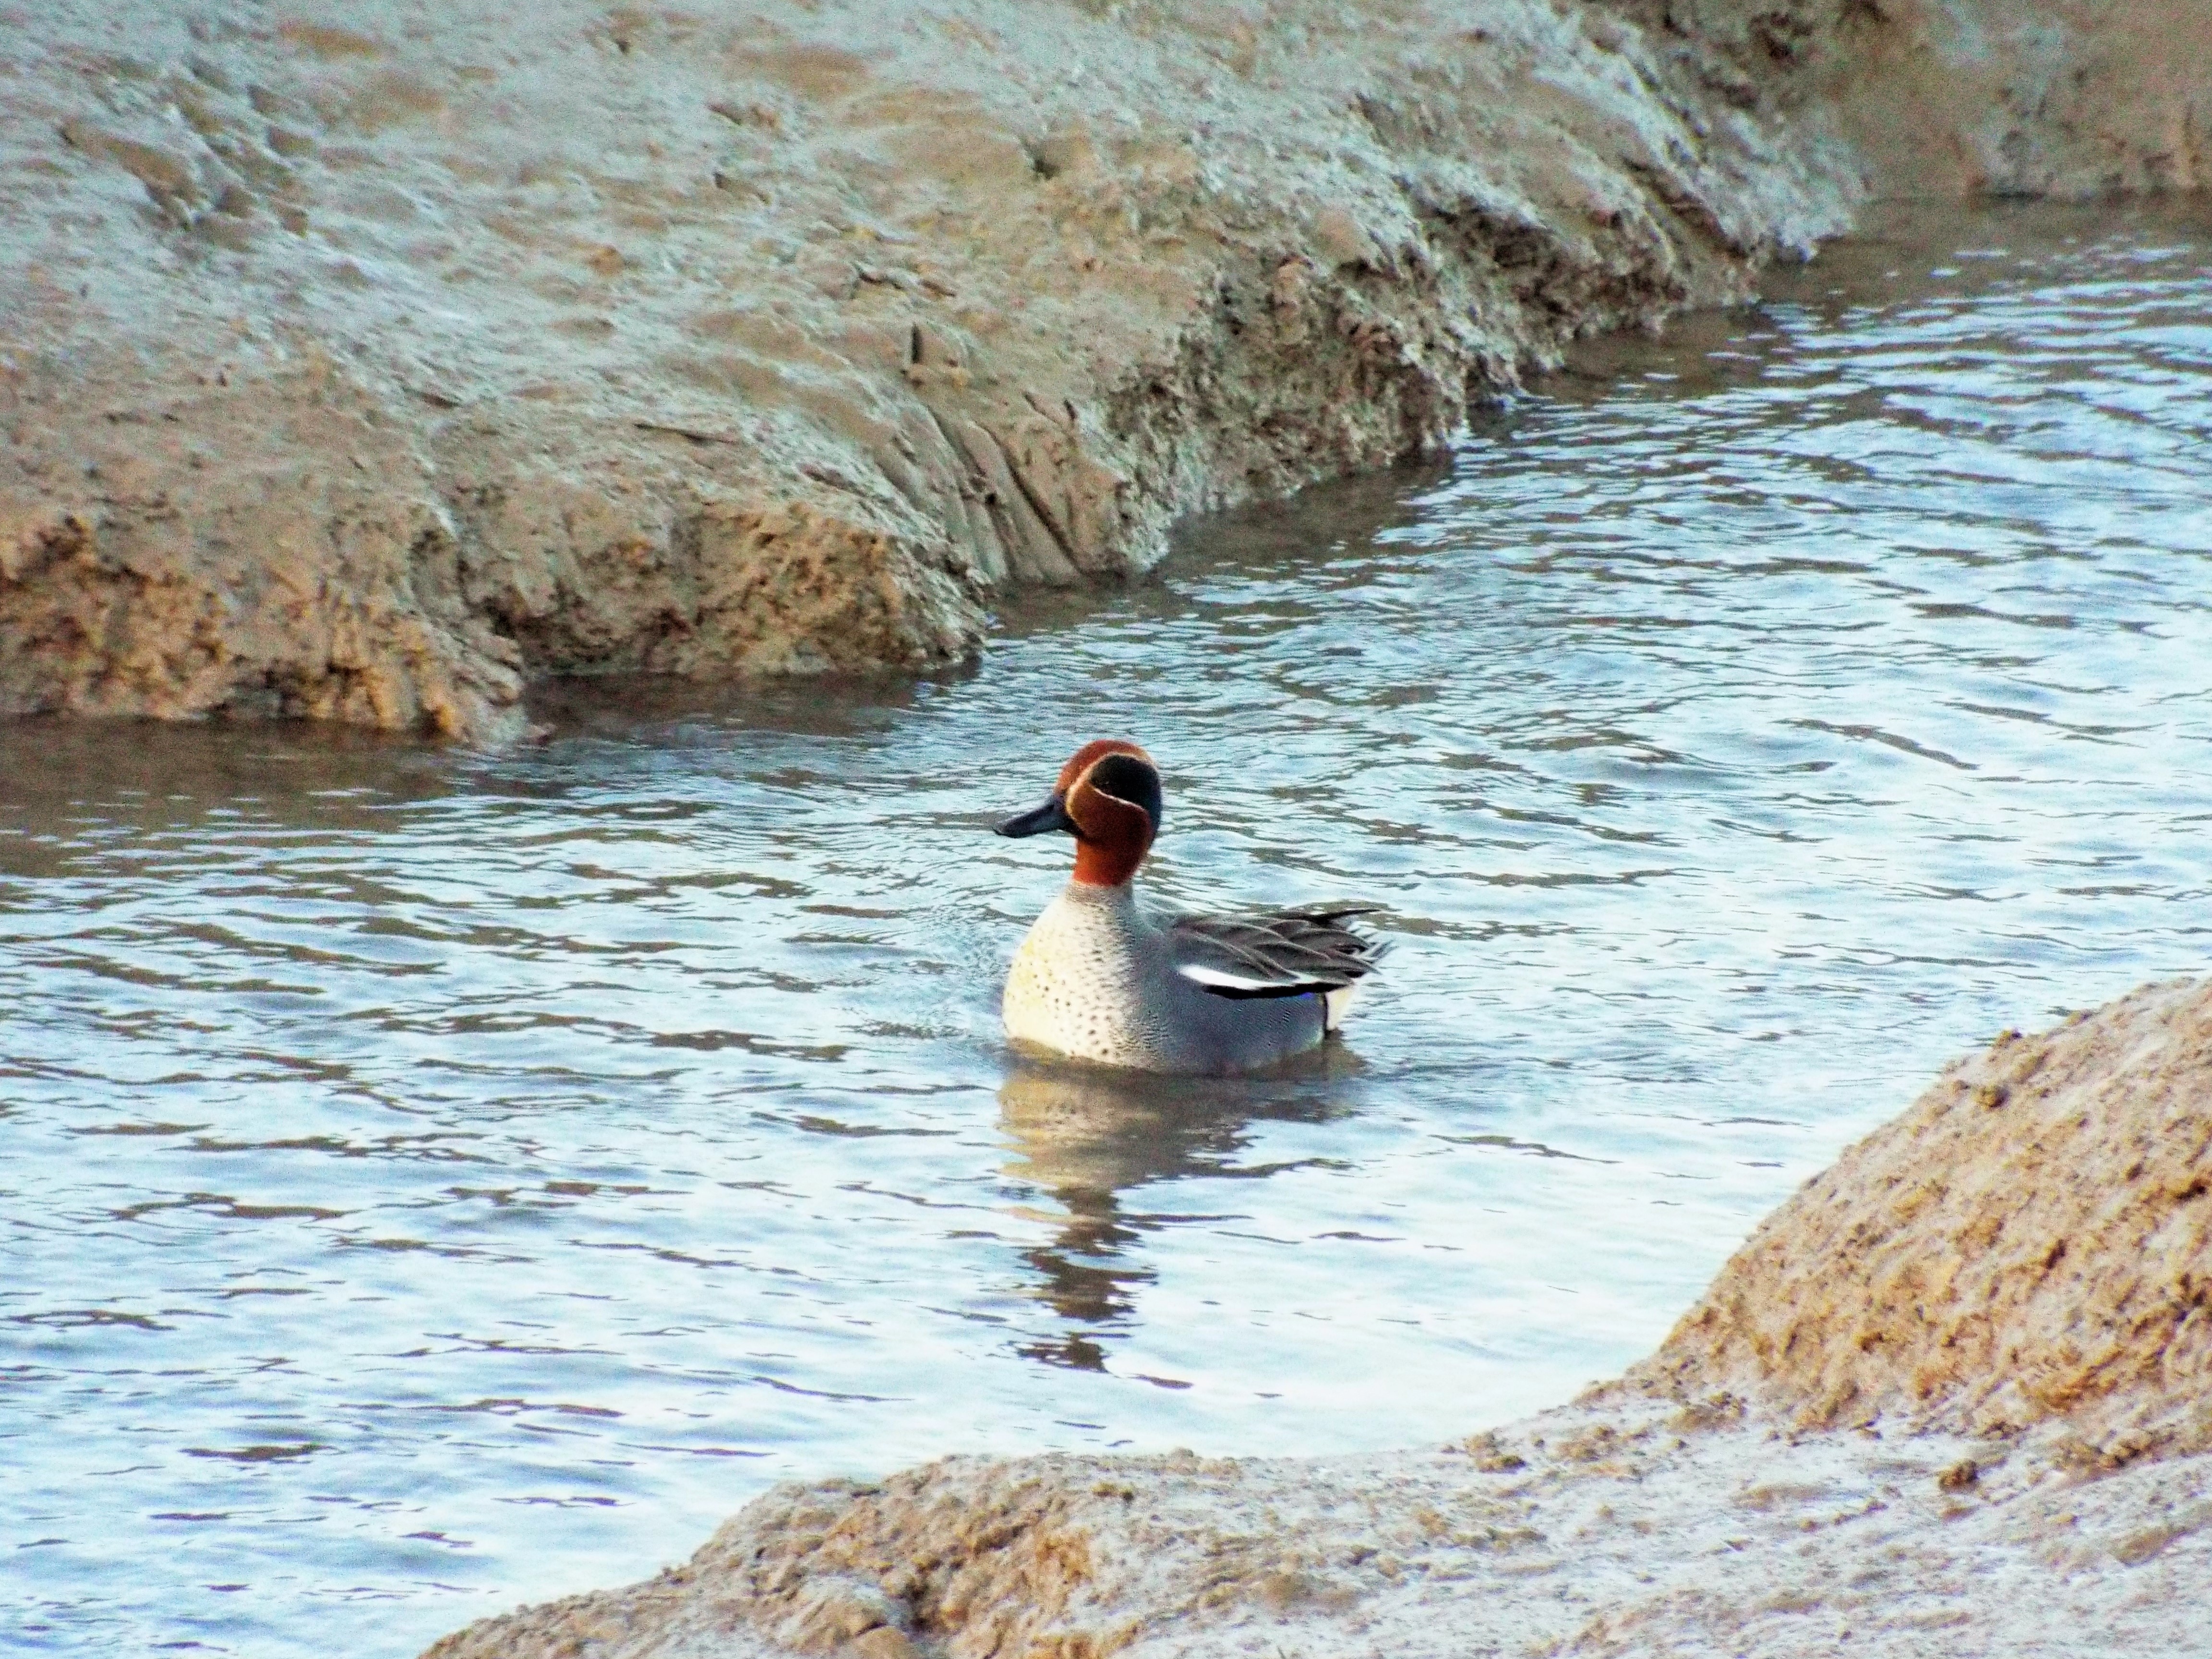
sea, water, bird, river, wildlife, duck, waterfowl, water bird, ducks geese and swans